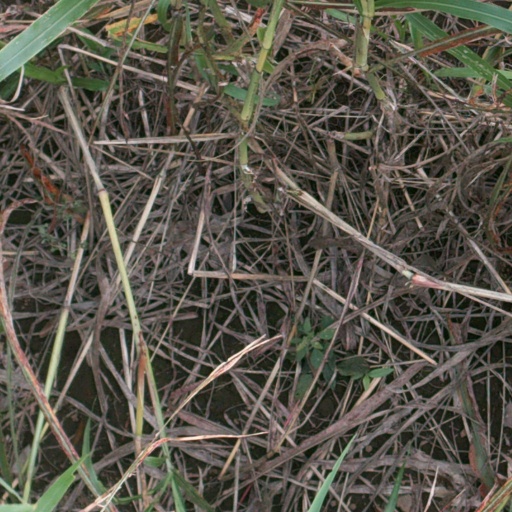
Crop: sorghum